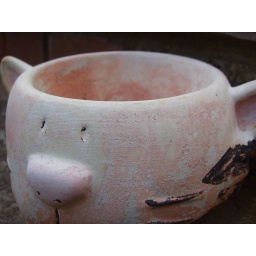
A close up of a flower pot in our garden